George W. Richardson (Massachusetts politician)

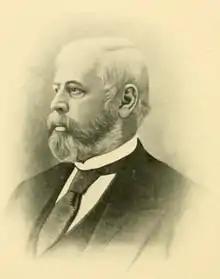

George Washington Richardson (October 28, 1808 – June 19, 1886) was an American politician who served as the Sheriff of Worcester County, Massachusetts, and twice as mayor of Worcester, Massachusetts.